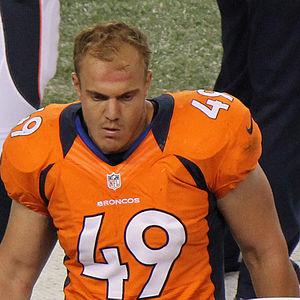
Chris Gronkowski, né le 26 décembre 1986 à Buffalo dans l'État de New York, est un joueur américain de football américain évoluant au poste de fullback. Non sélectionné lors de la draft 2010 de la NFL, il signe dès le lendemain avec les Cowboys de Dallas. Conservé dans l'effectif des Cowboys, il fait ses débuts le 19 septembre contre les Bears de Chicago et marque son premier touchdown en carrière sur une passe d'un yard de Tony Romo. Une semaine plus tard, il manque un blocage qui entraîne un plaquage virulent sur Romo qui se blesse à la clavicule et doit manquer le reste de la saison. Mis sur le banc sur à cet incident, il est libéré par Dallas au début de la saison 2011. Récupéré par les Colts d'Indianapolis, il se blesse aux pectoraux et manque toute la saison. Échangé aux Broncos de Denver en échange du cornerback Cassius Vaughn, il joue 14 rencontres avec Denver en 2012. Libre, il signe alors avec les Chargers de San Diego mais avant le début de la saison est de nouveau mis sur la liste des joueurs blessés. Le 31 août, il est libéré par accord.